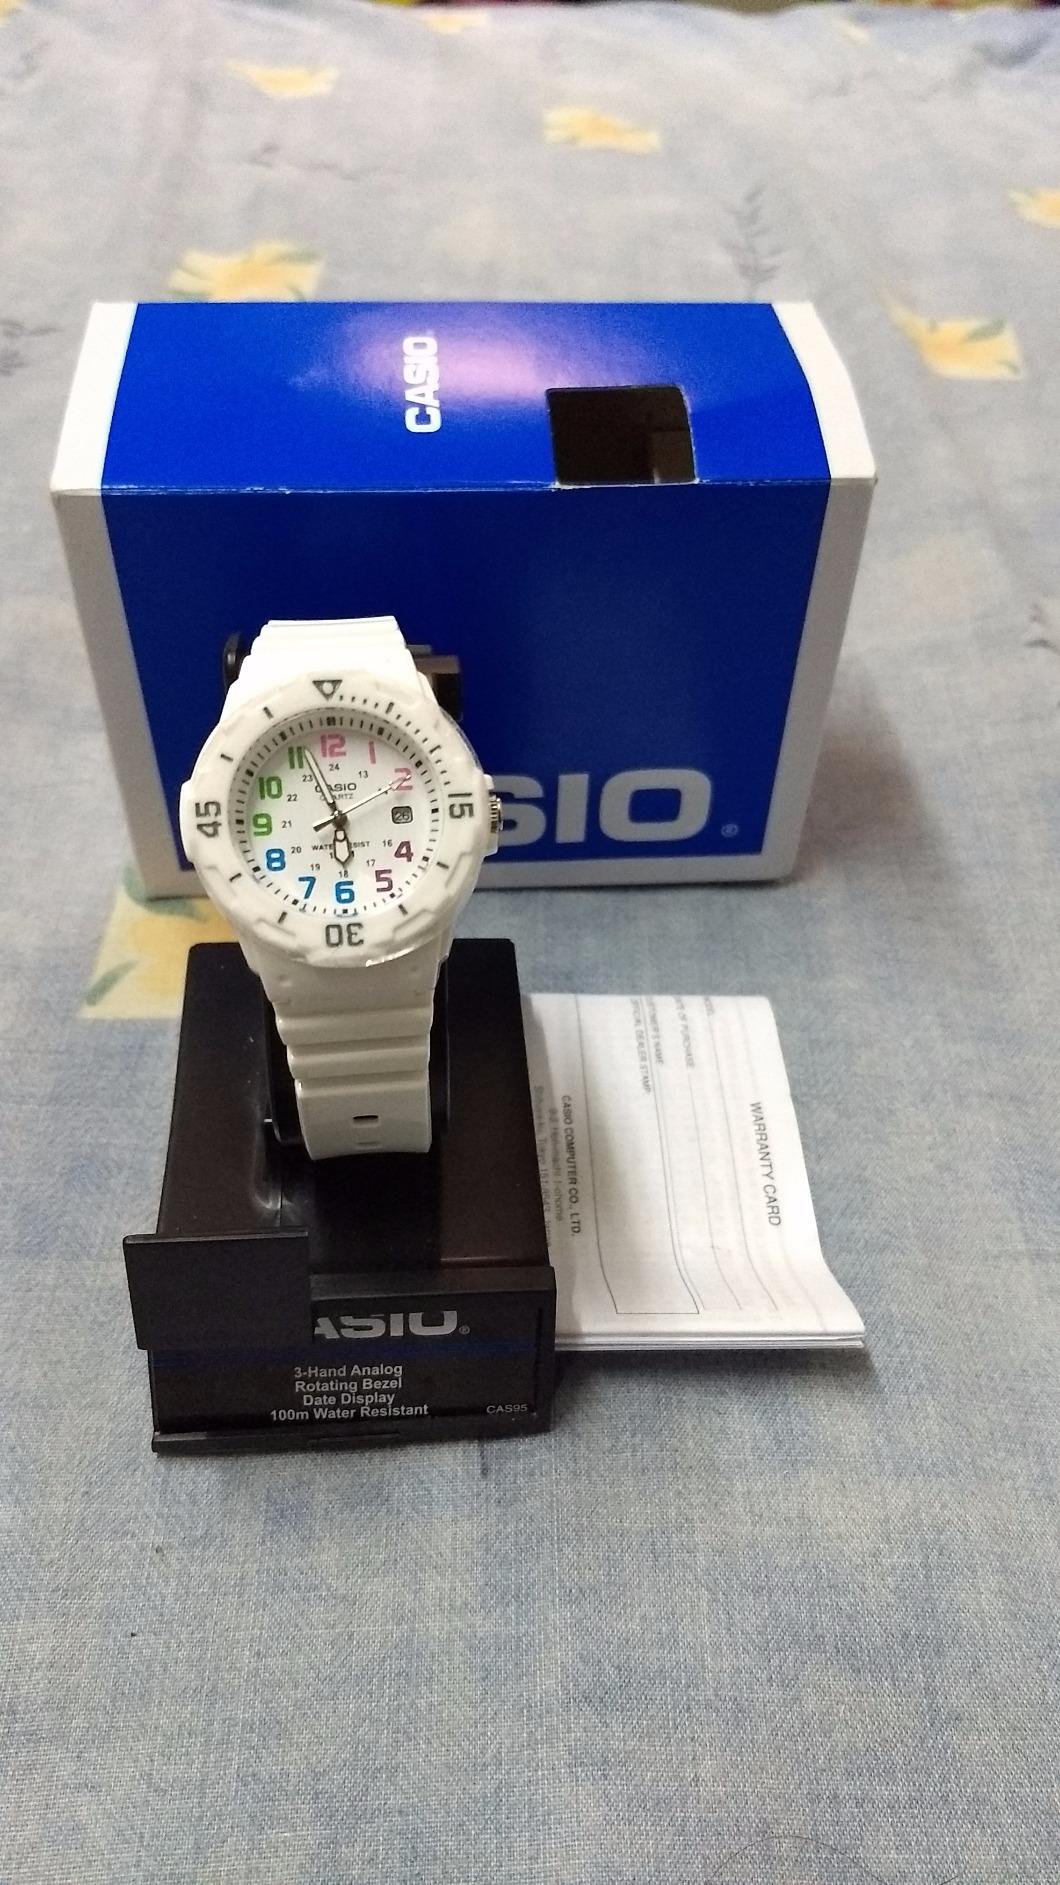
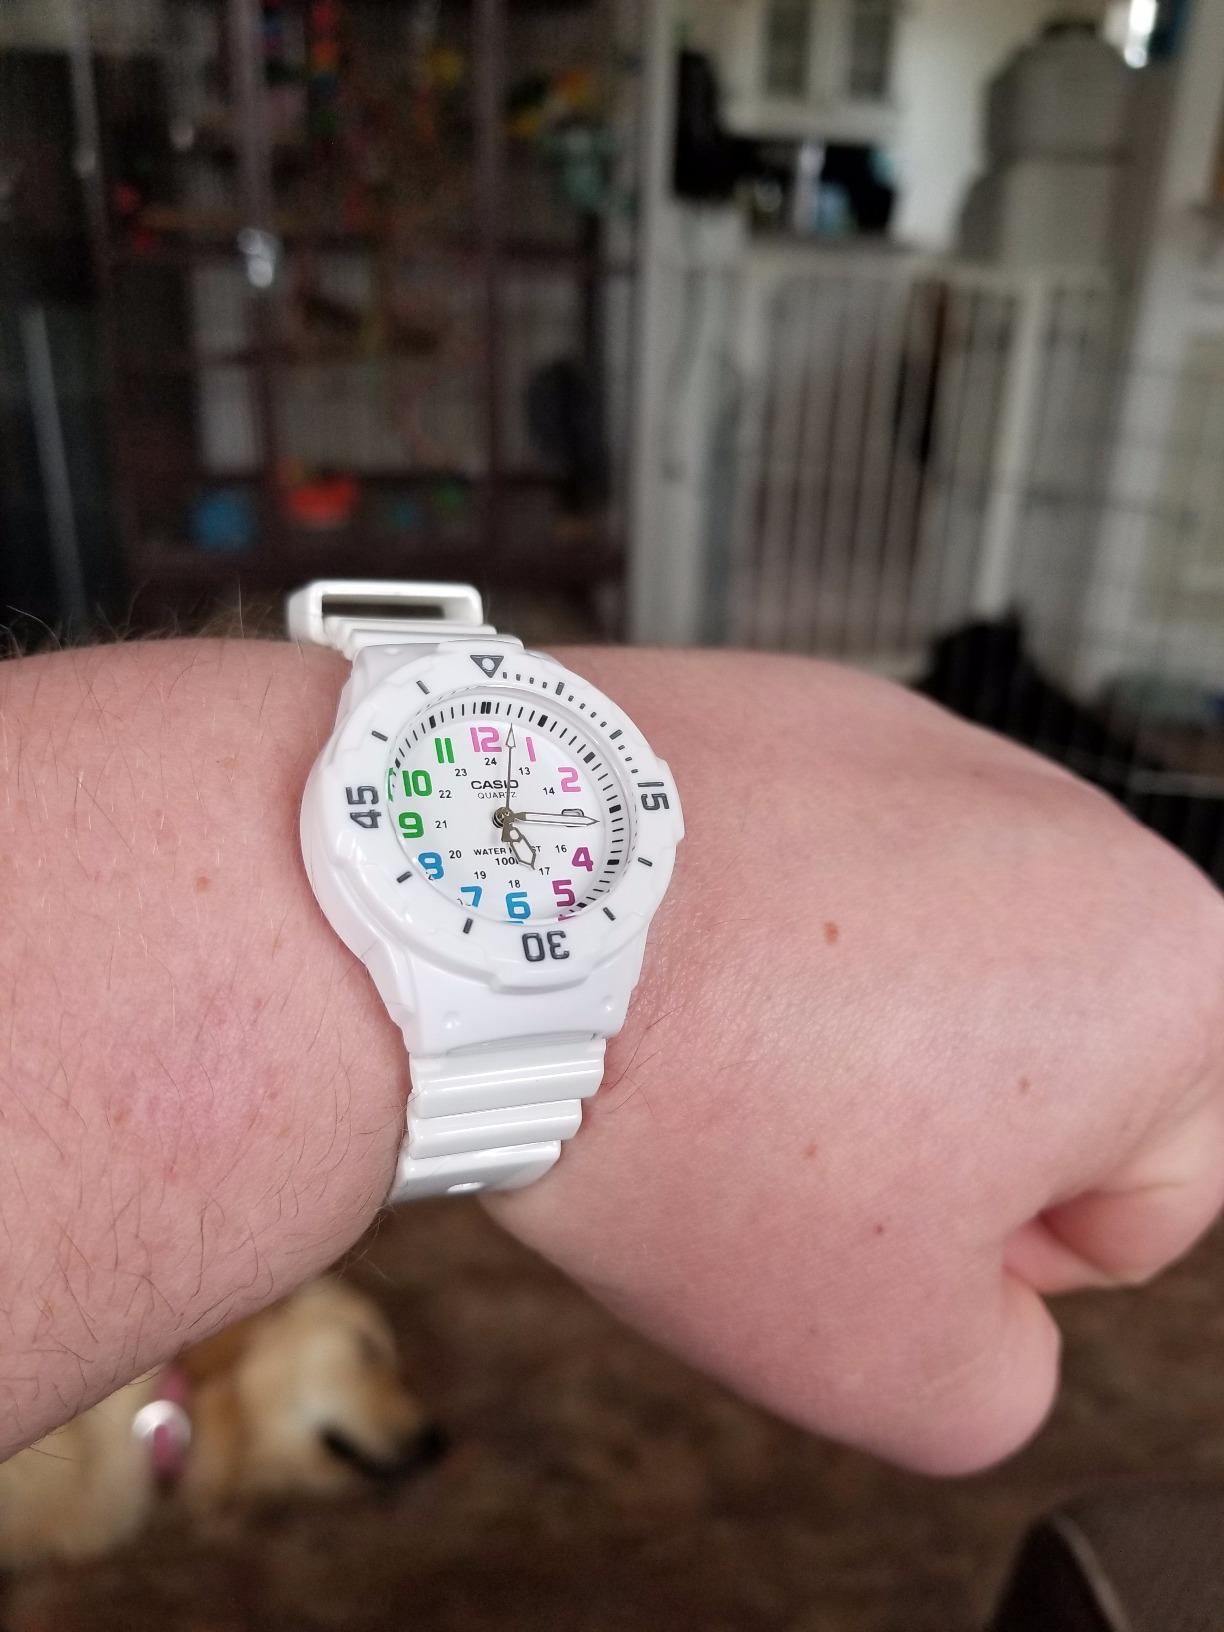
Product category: accessories_watch
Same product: yes